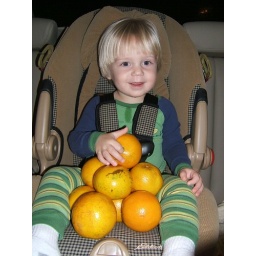
While riding in Nan's car, Ian began taking the oranges out of their box and stacking them in his lap.